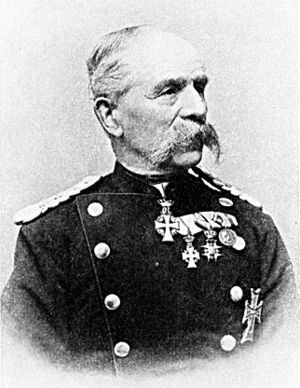
Frederik Thorkelin (officer)
Frederik Thorkelin i 1888
Benedictus Frederik Julius Thorkelin var en dansk officer og bogsamler.